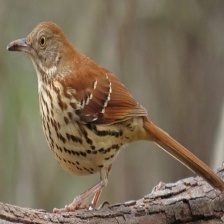
Species: BROWN THRASHER
Scientific name: TOXOSTOMA RUFUM